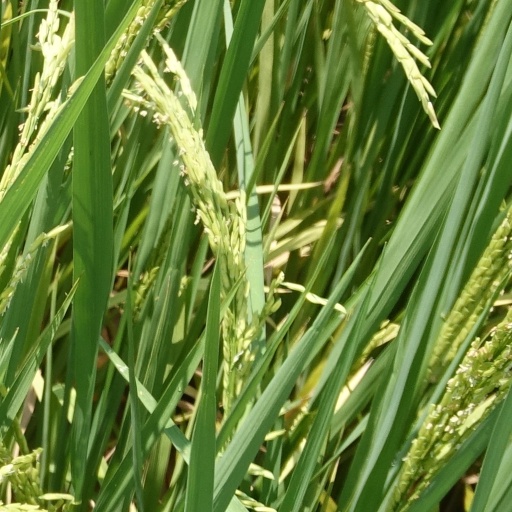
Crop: rice